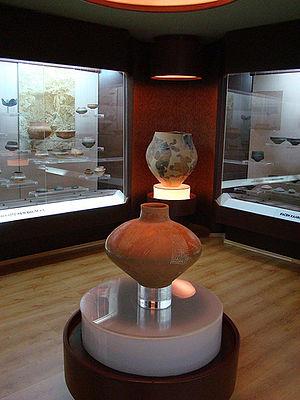
Le Musée des bâtiments résidentiels du Néolithique de Stara Zagora est situé à Stara Zagora, dans l'oblast de Stara Zagora en Bulgarie.